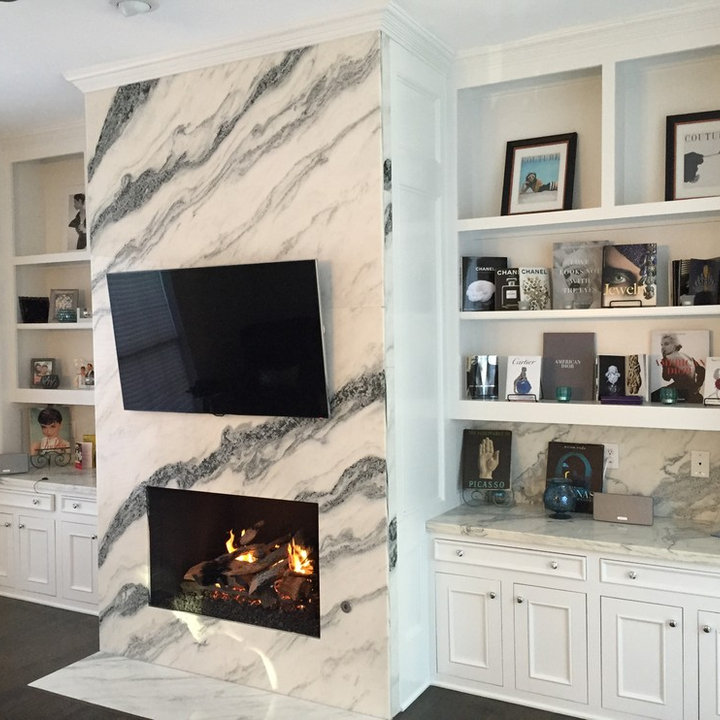
Style: Modern